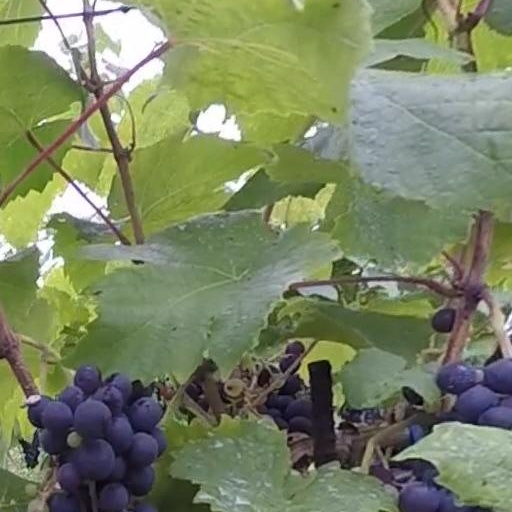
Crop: grape